Pacita Abad

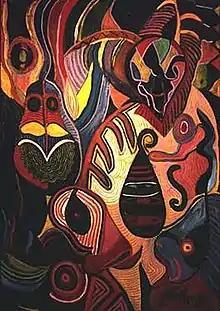
"Ati-Atihan" (1983). Acrylic on stitched and padded canvas.

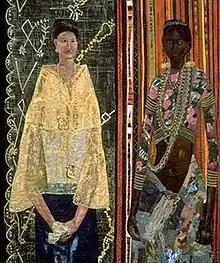
"Filipina: A racial identity crisis" (1990). Acrylic, handwoven cloth, dyed yarn, beads, gold thread on stitched and padded canvas.

Abad's early paintings were primarily figurative socio-political works of people and primitive masks. She did a series of large-scale paintings of underwater scenes, tropical flowers, and animal wildlife. Abad's most extensive body of work, however, is her colorful abstract work, made up of many large-scale canvases and a number of small collages, on a range of materials from canvas and paper to barkcloth, metal, ceramic, and glass. Abad created over 4,500 artworks. She painted the 55-meter long Alkaff Bridge in Singapore, covering it with 2,350 multicolored circles, a few months before she died.